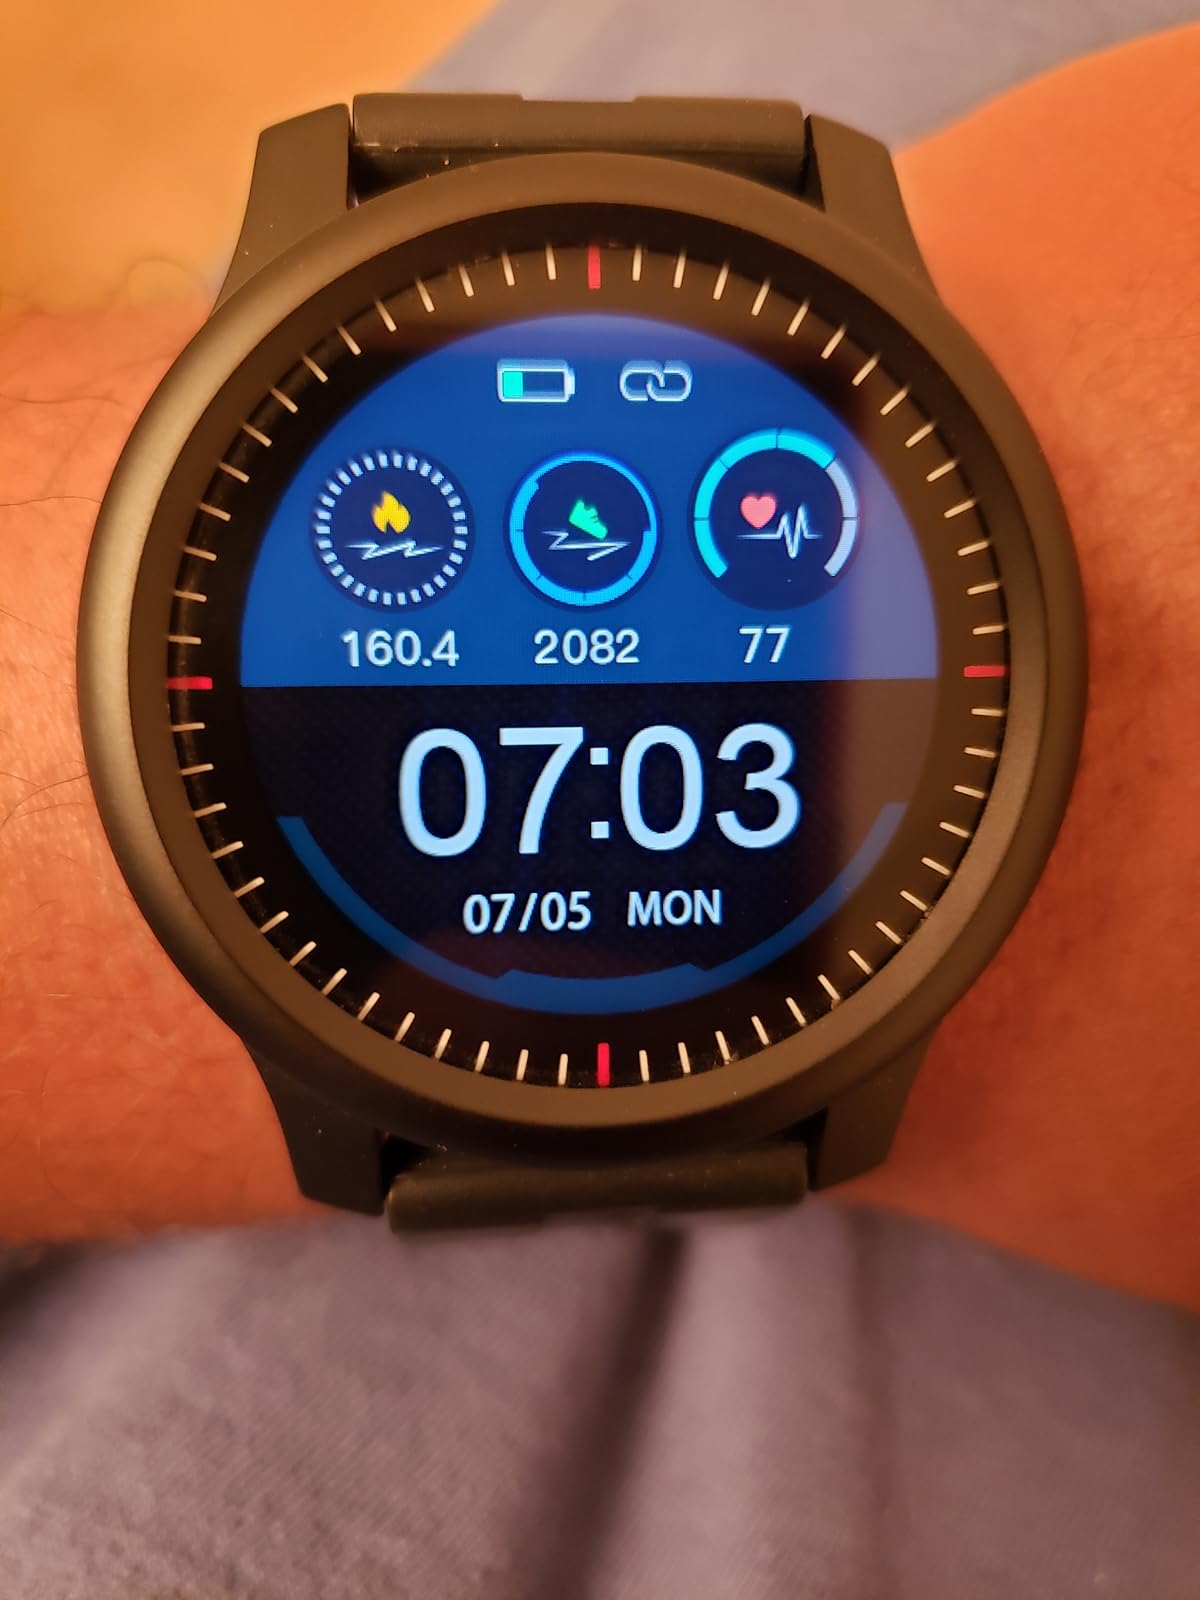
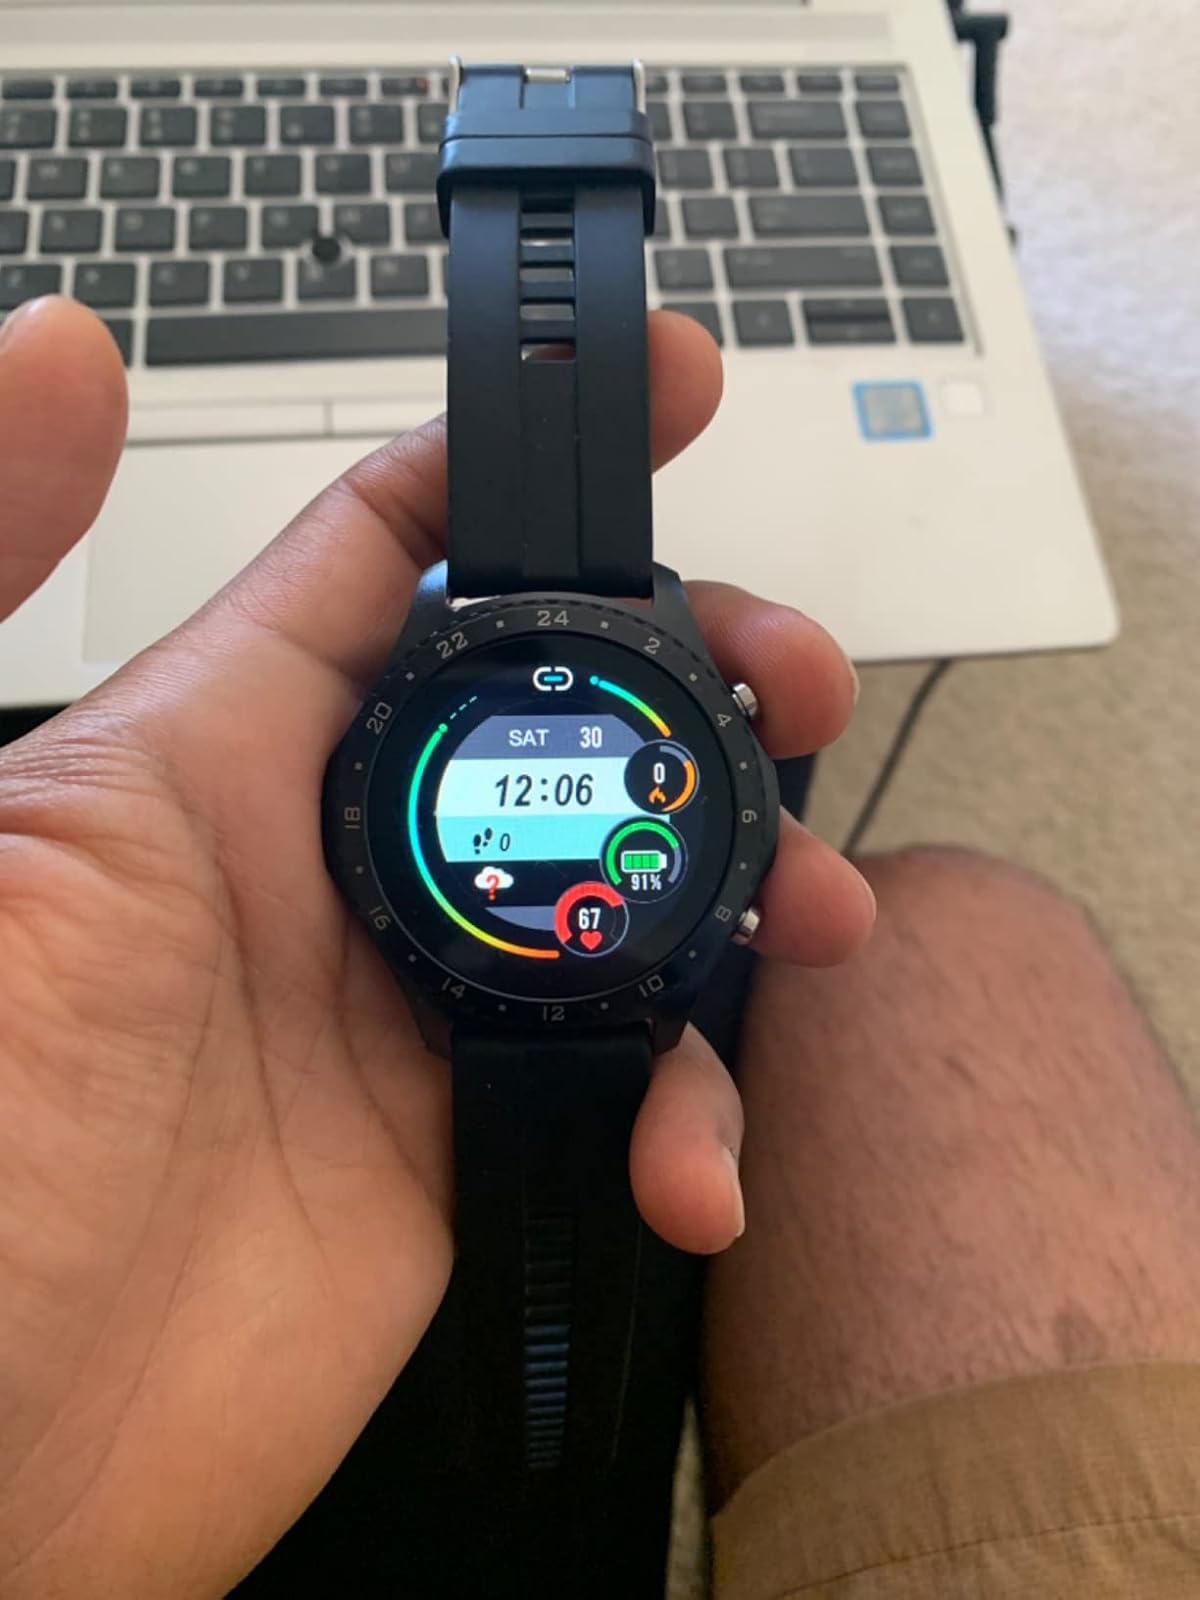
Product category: smartwatch
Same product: no